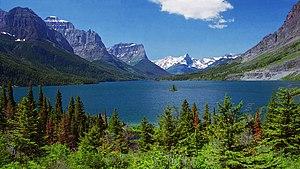
Le St. Mary Lake est un lac américain situé dans le parc national de Glacier, dans l'État du Montana.